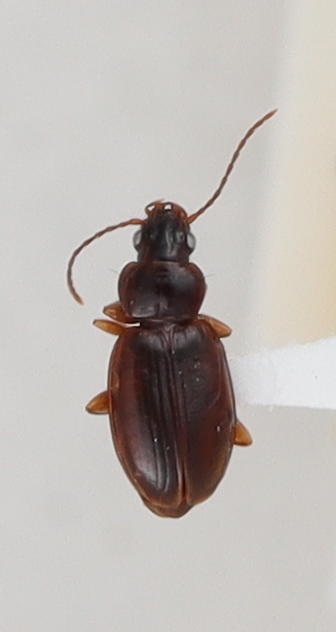
Scientific name: Trechus obtusus
Plot: 14
Trap: E
Collected: 20190605